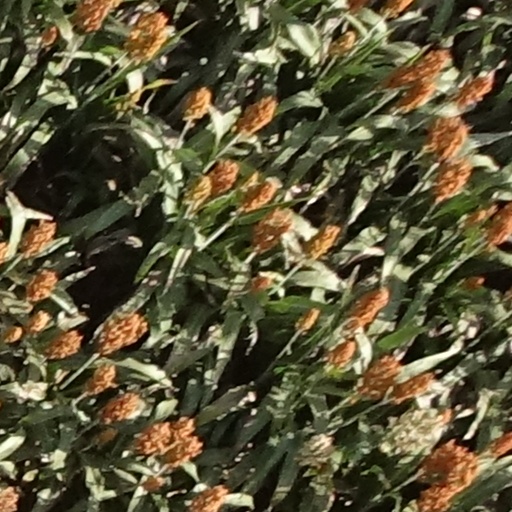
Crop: sorghum